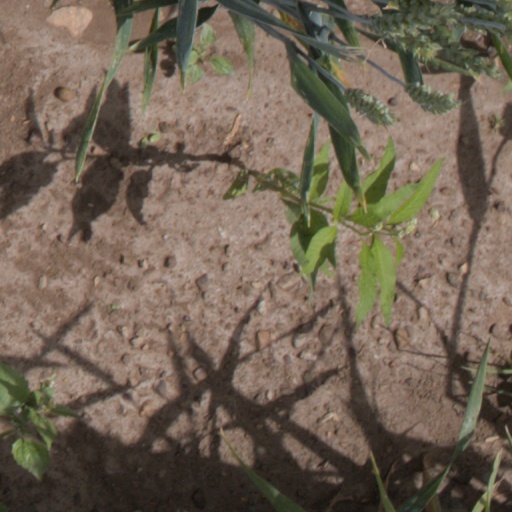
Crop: wheat